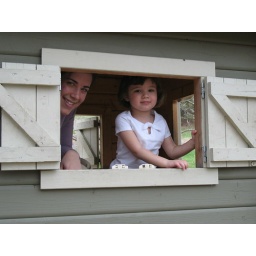
missy and sammy in the shade tree house